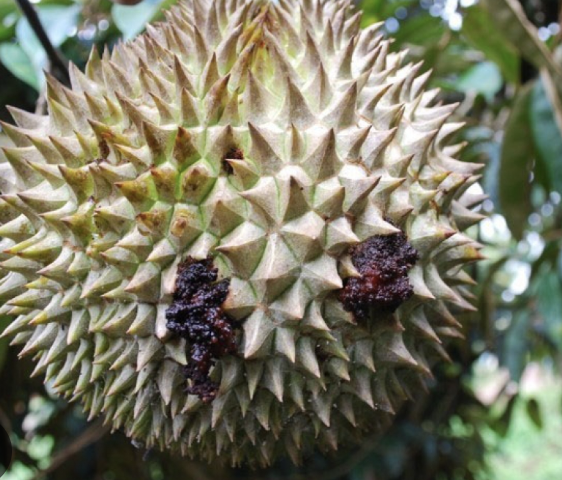
Label: fruit_rot